Armadale Castle

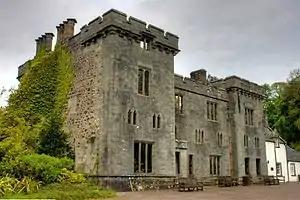
Armadale castle ruins

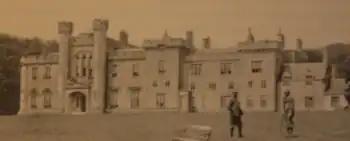
Armadale Castle c.1910, showing the lost Gillespie Graham section on the left

Armadale Castle is a ruined country house in Armadale, Skye, former home of the MacDonalds. A mansion house was first built here around 1790, facing south-east over the Sound of Sleat. In 1815 a square Tudor-Gothic mock-castle, intended for show rather than defence, designed by Edinburgh architect James Gillespie Graham, was built next to the house.